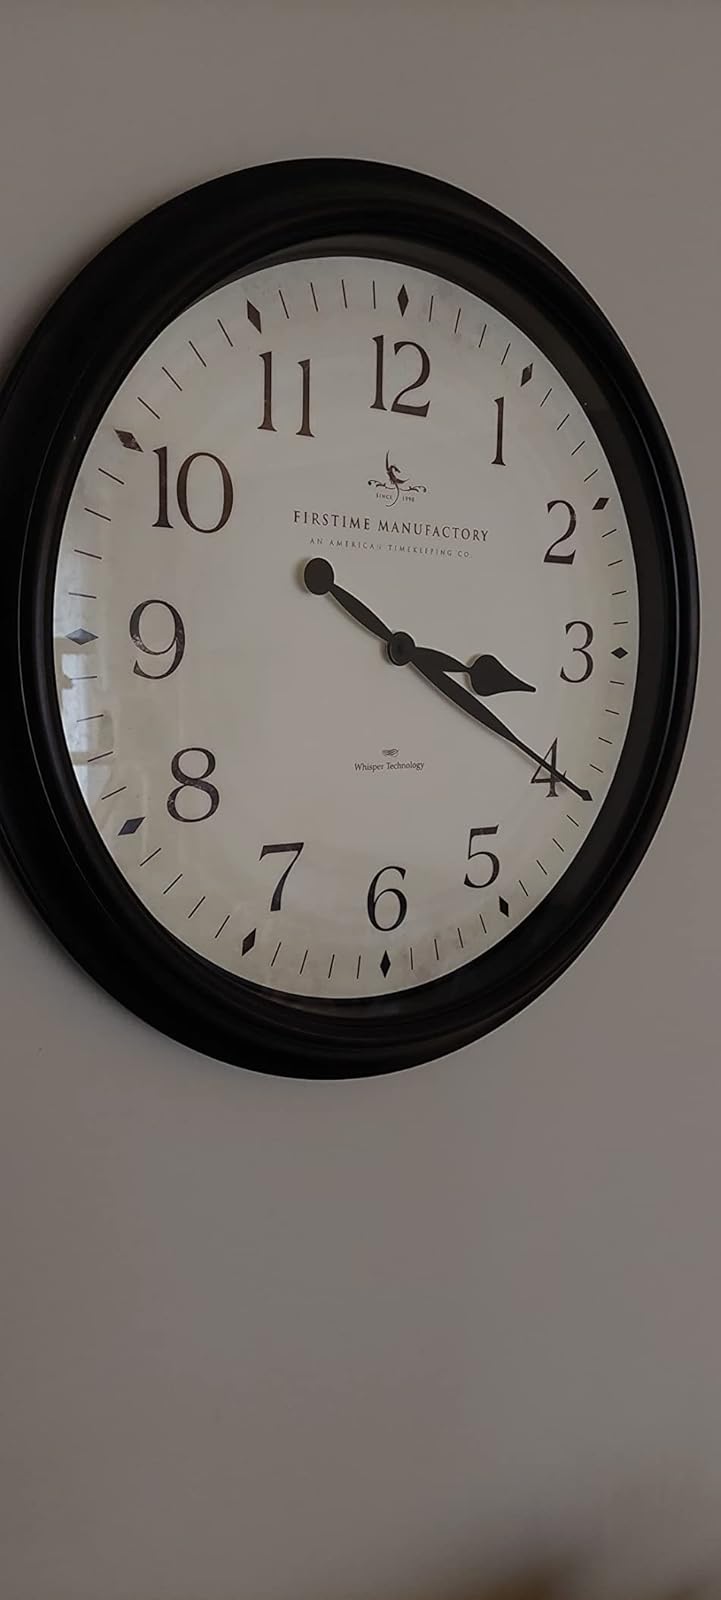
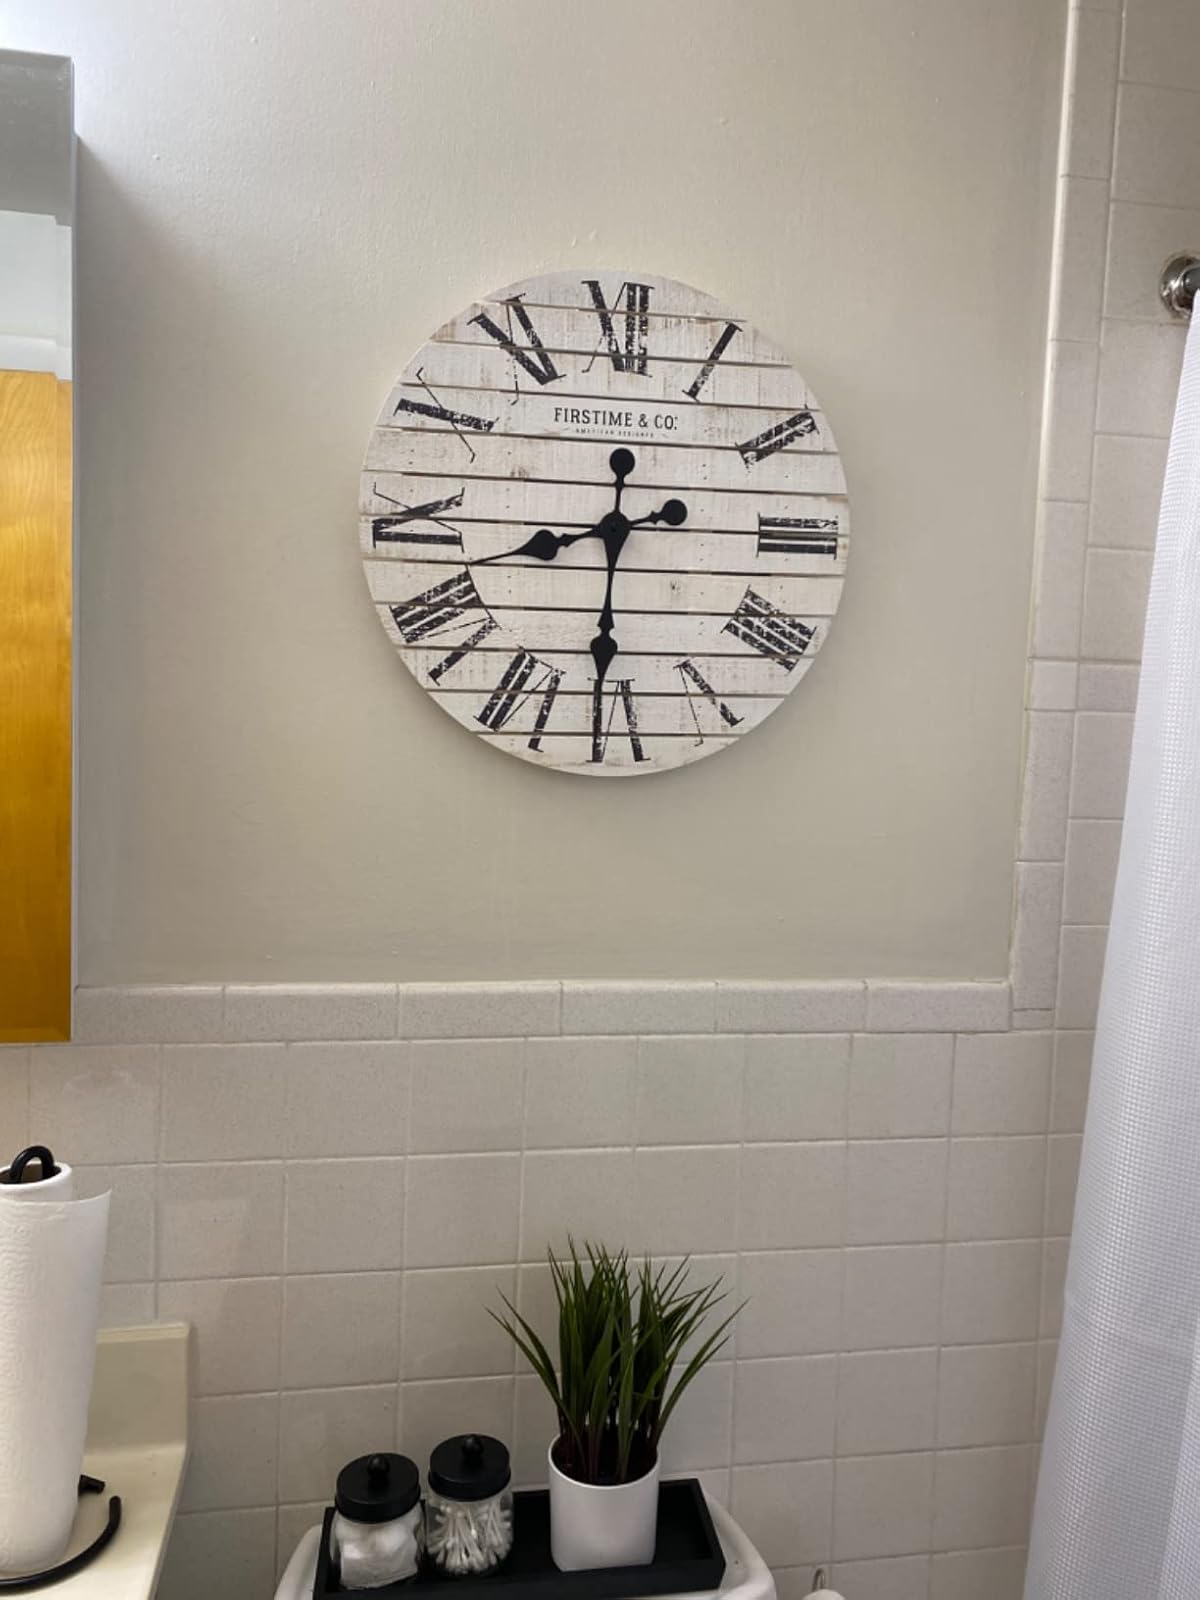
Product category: clock
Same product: no